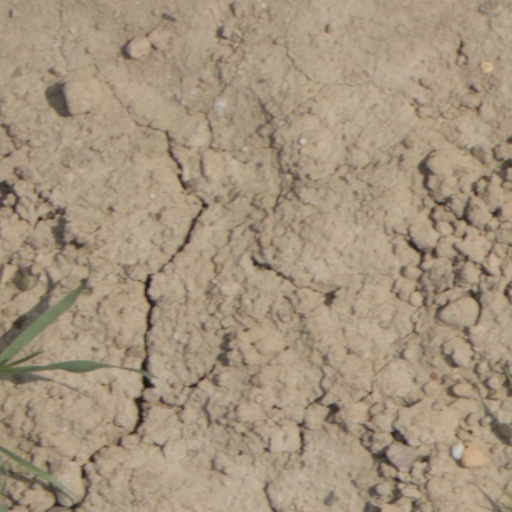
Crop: wheat